La Opinión

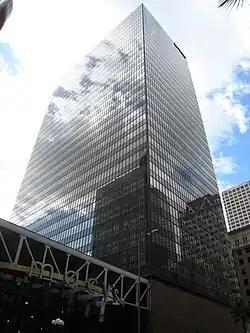
MCI Center houses the newspaper's offices

La Opinión is a Spanish-language daily newspaper and website based in Los Angeles, California. It is the largest Spanish-language newspaper in the United States and the second-most read newspaper in Los Angeles (after "The Los Angeles Times"). It is published by ImpreMedia, LLC.